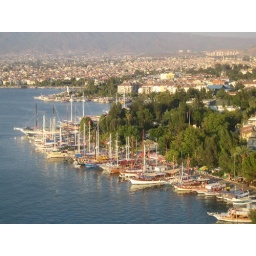
View from our hotel balcony over Fethiye town. Fethiye was the drop off point from our boat cruise.